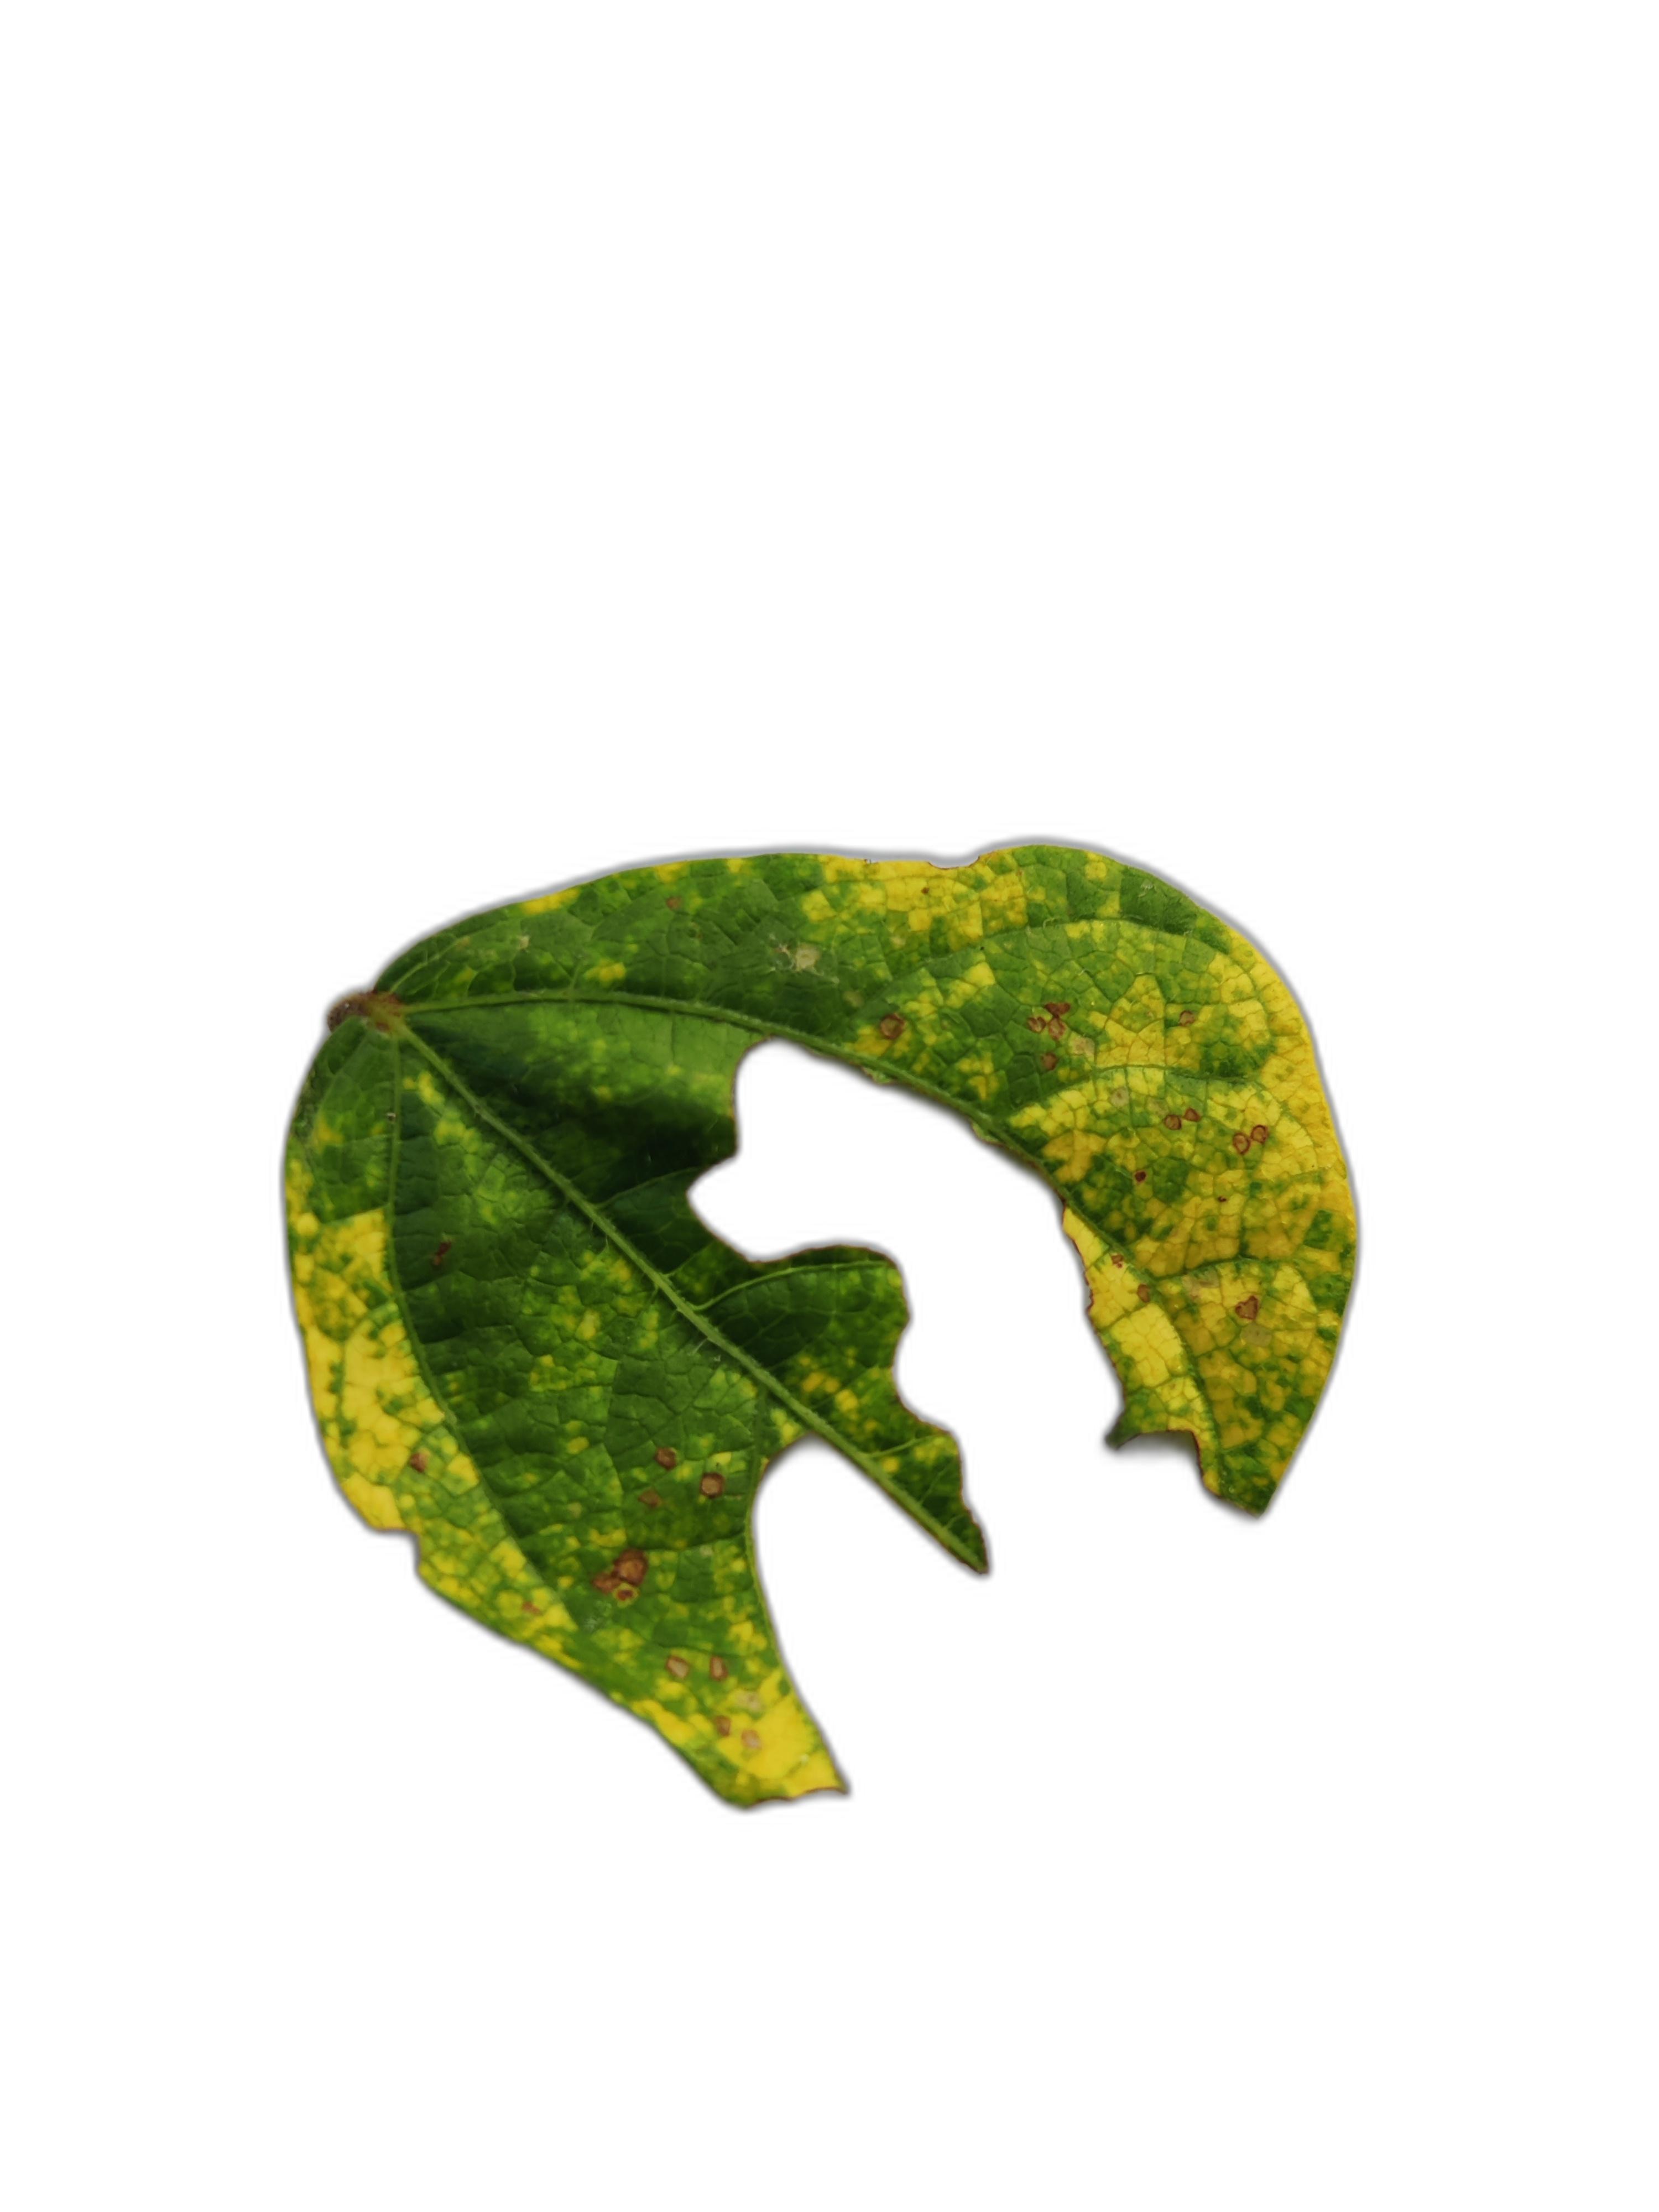
Label: Yellow Mosaic